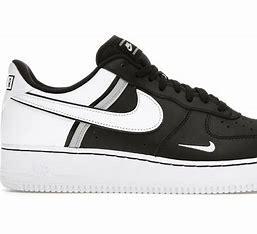
Brand: Nike
Model: Force 1 LV8